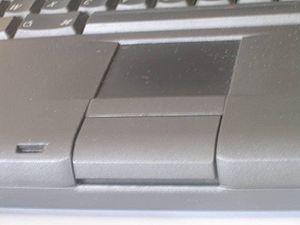
Le pavé tactile, parfois appelé touchpad ou trackpad, est un dispositif de pointage utilisé principalement sur les ordinateurs portables en remplacement d'une souris. Selon la Smart Computing Encyclopedia, le pavé tactile a été inventé par George E. Gerpheide en 1988. Gerpheide décrit son invention, avec le numéro de brevet 5305017, comme des « méthodes et appareils pour la saisie des données ».